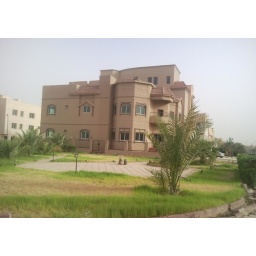
TIES Center main office building in Kuwait